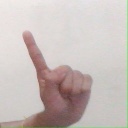
अक्षर: ए